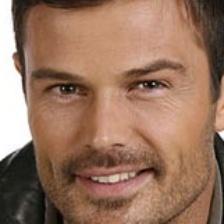
Label: faces